Porsche 917

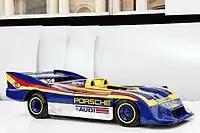
Porsche 917/30 CAN-AM

Throughout the season Porsche continued to develop the 917, introducing new versions of the short and long-tailed bodywork, and trying out a magnesium chassis, with which they would win the 1971 24 Hours of Le Mans. The most interesting development was the 917/20, built as test-bed for future Can-Am parts and aerodynamic "low-drag" concepts. The 917/20 had done well in the early-season Le Mans Test, but uncomplimentary remarks about its size and shape resulted in it being painted in pink for the 24 hour race, complete with names of cuts of meat written across it in German like a butcher's diagram. This earned it the nickname "Der Trüffeljäger von Zuffenhausen" (The Trufflehunter of Zuffenhausen, or just plain "Pink Pig". It qualified 7th and ran as high as 3rd, but during the night Reinhold Joest, co-driving with Willi Kauhsen, crashed the car at Arnage after its brakes failed.